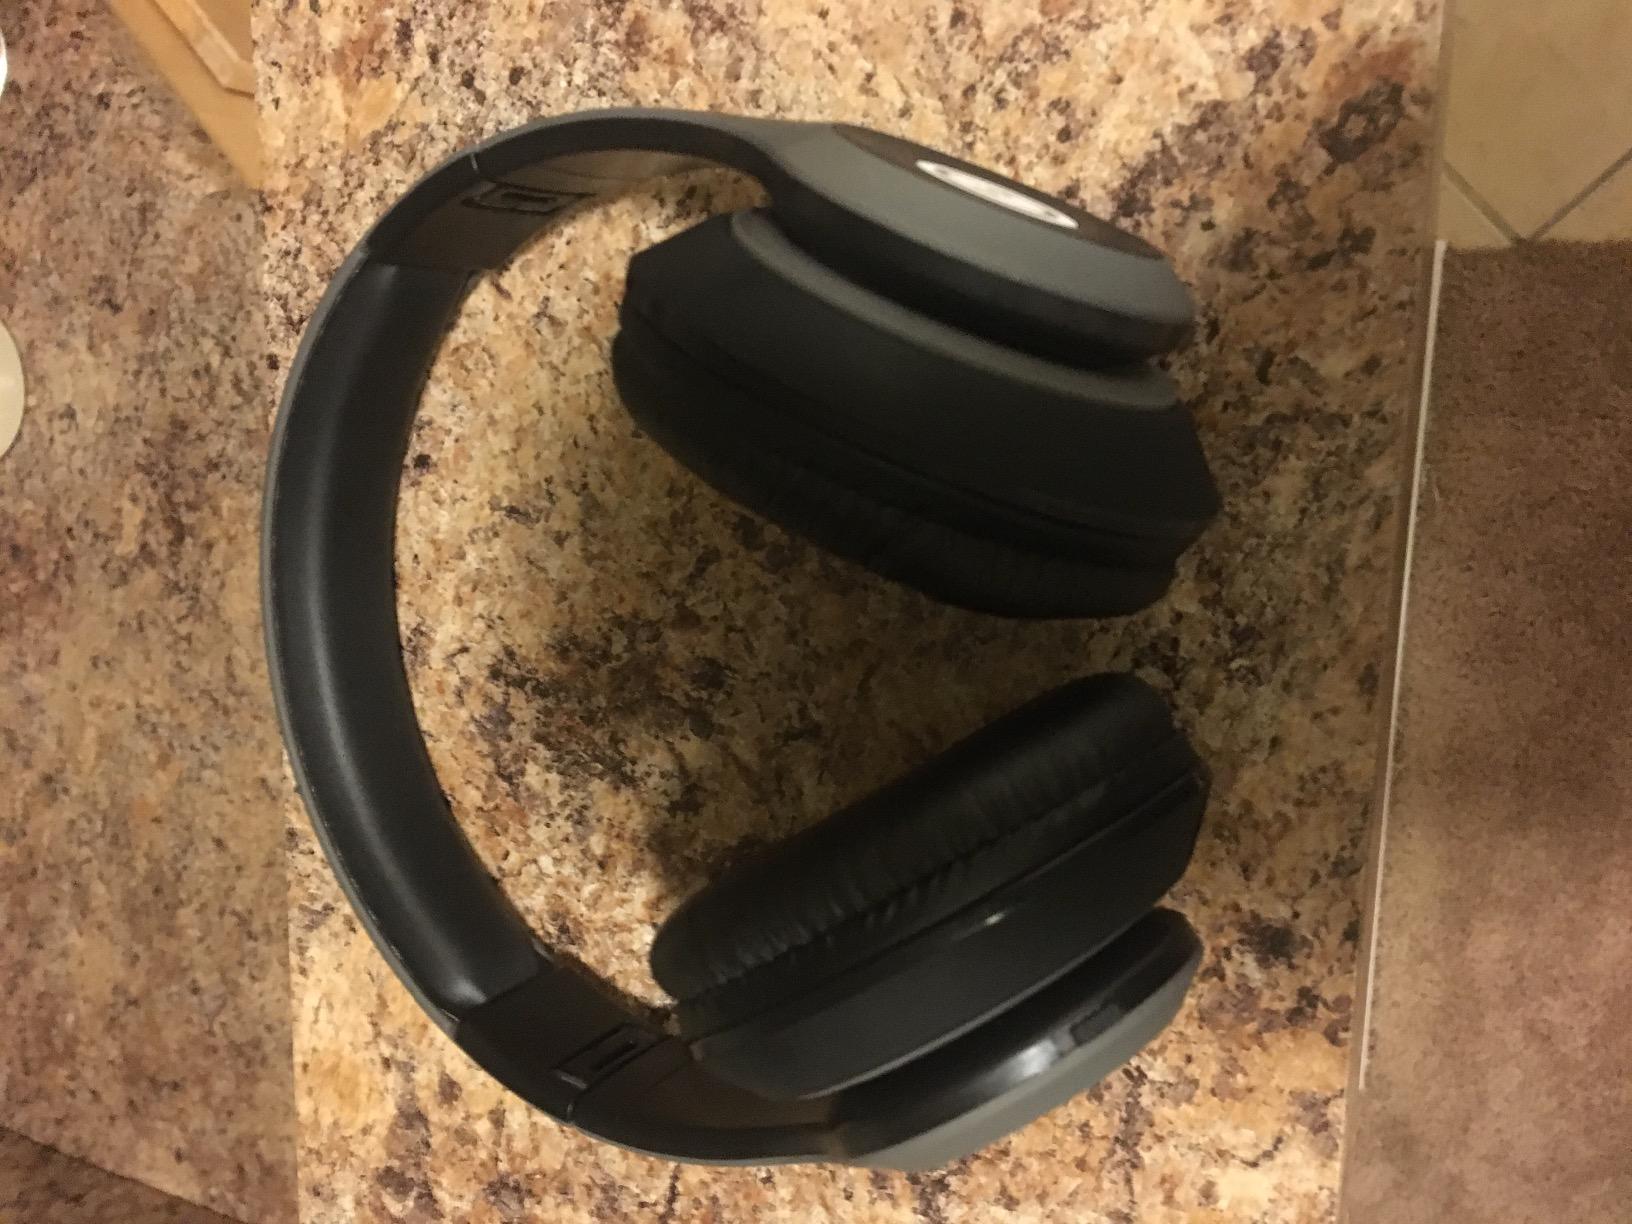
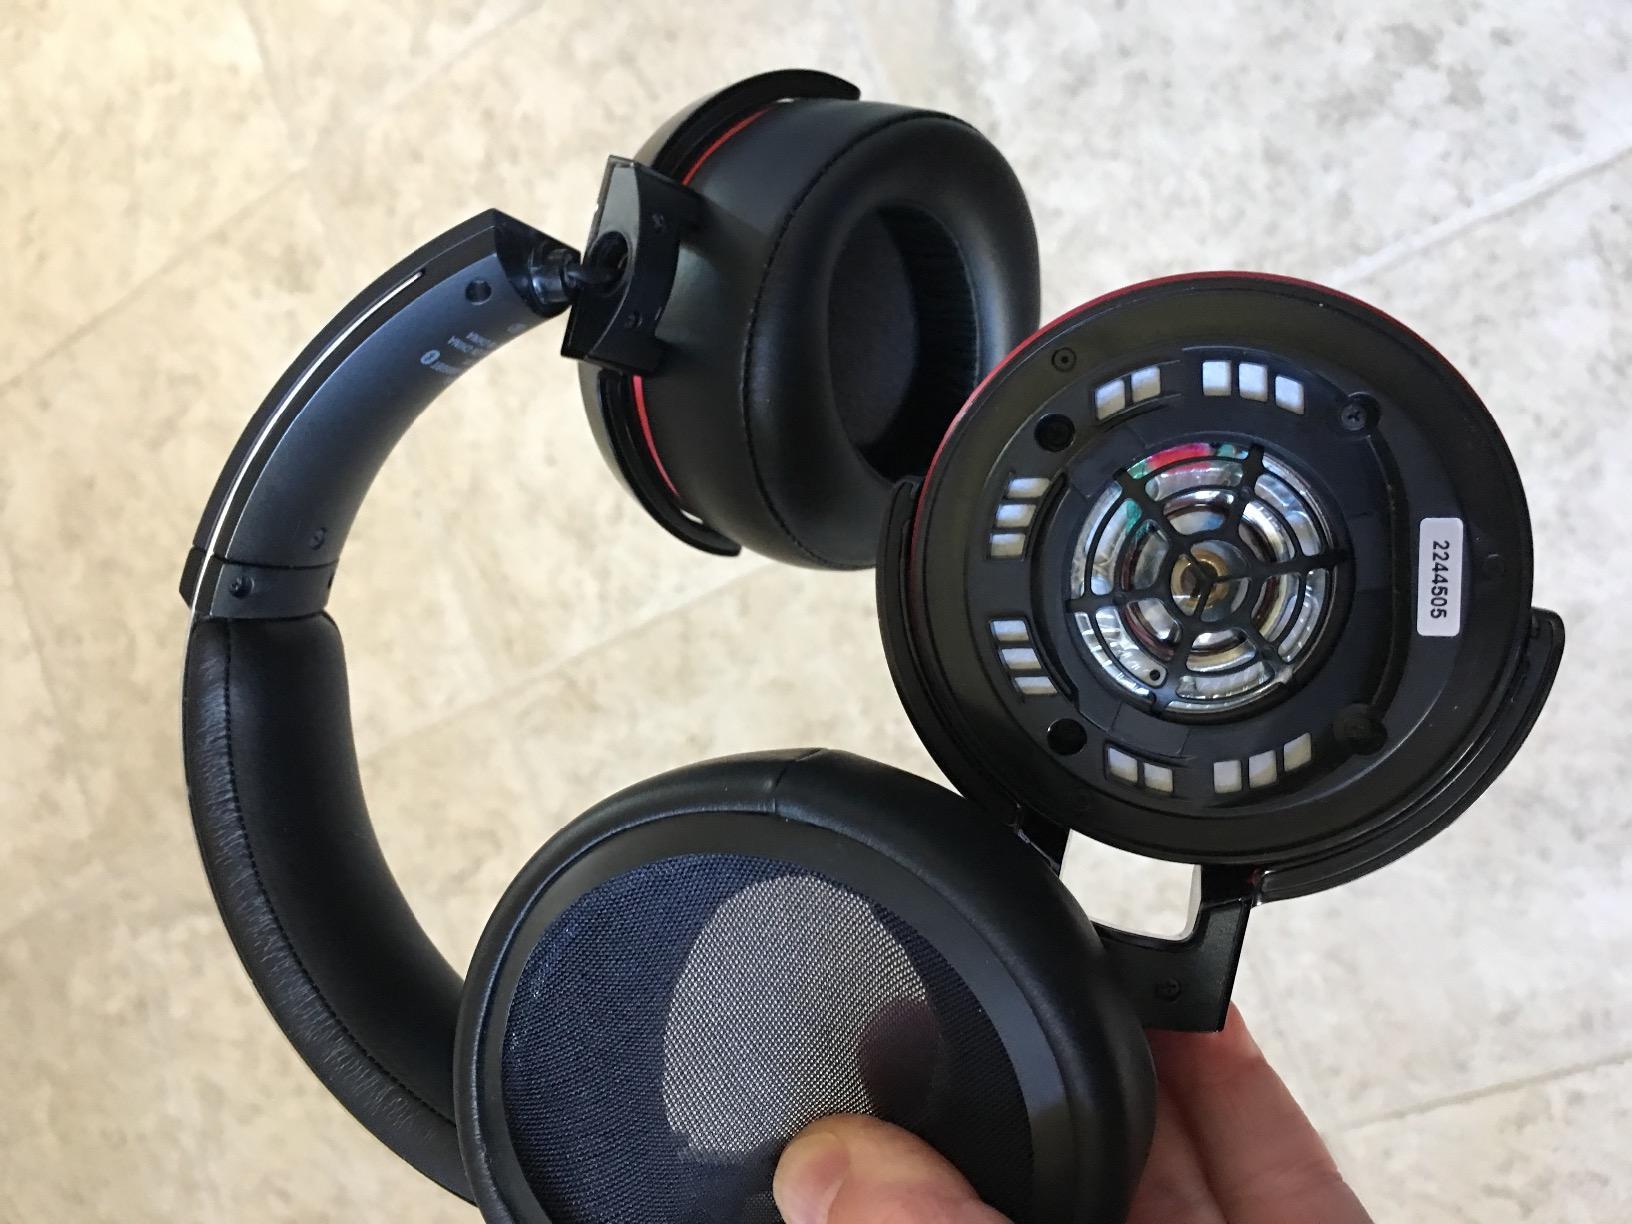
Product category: headphones
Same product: no